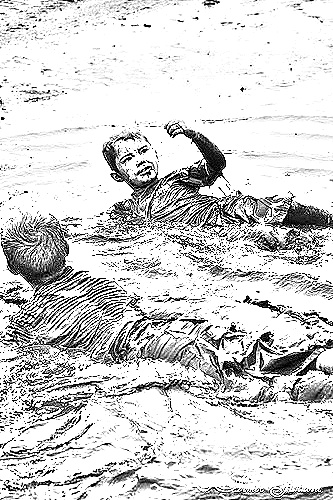
Portrait style: Sketch Portrait